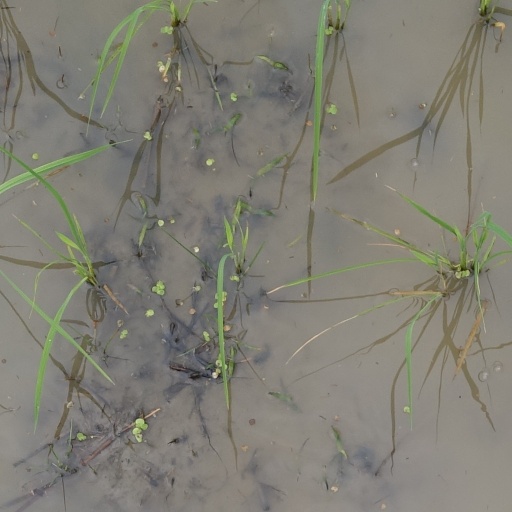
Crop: rice